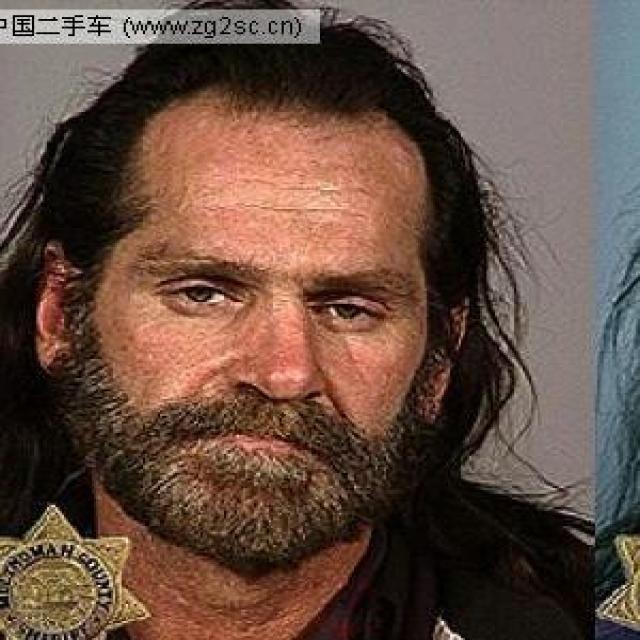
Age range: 45-64